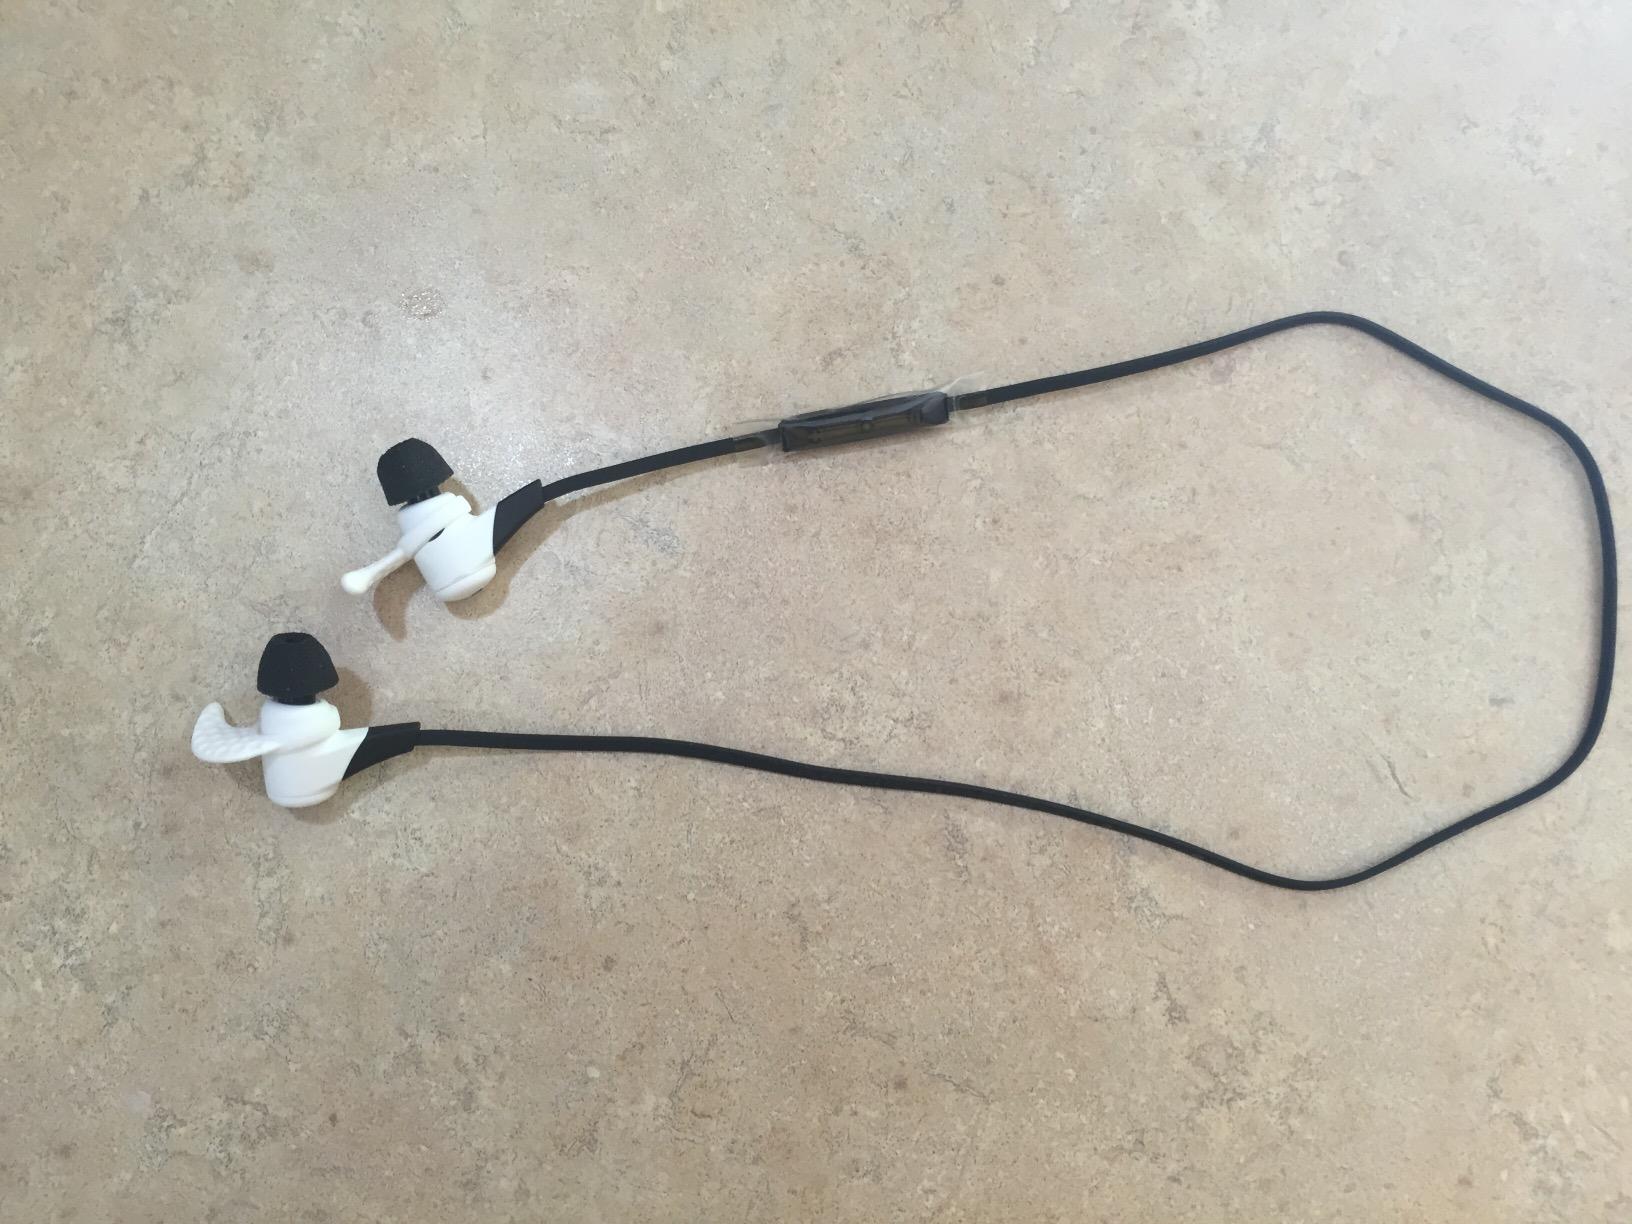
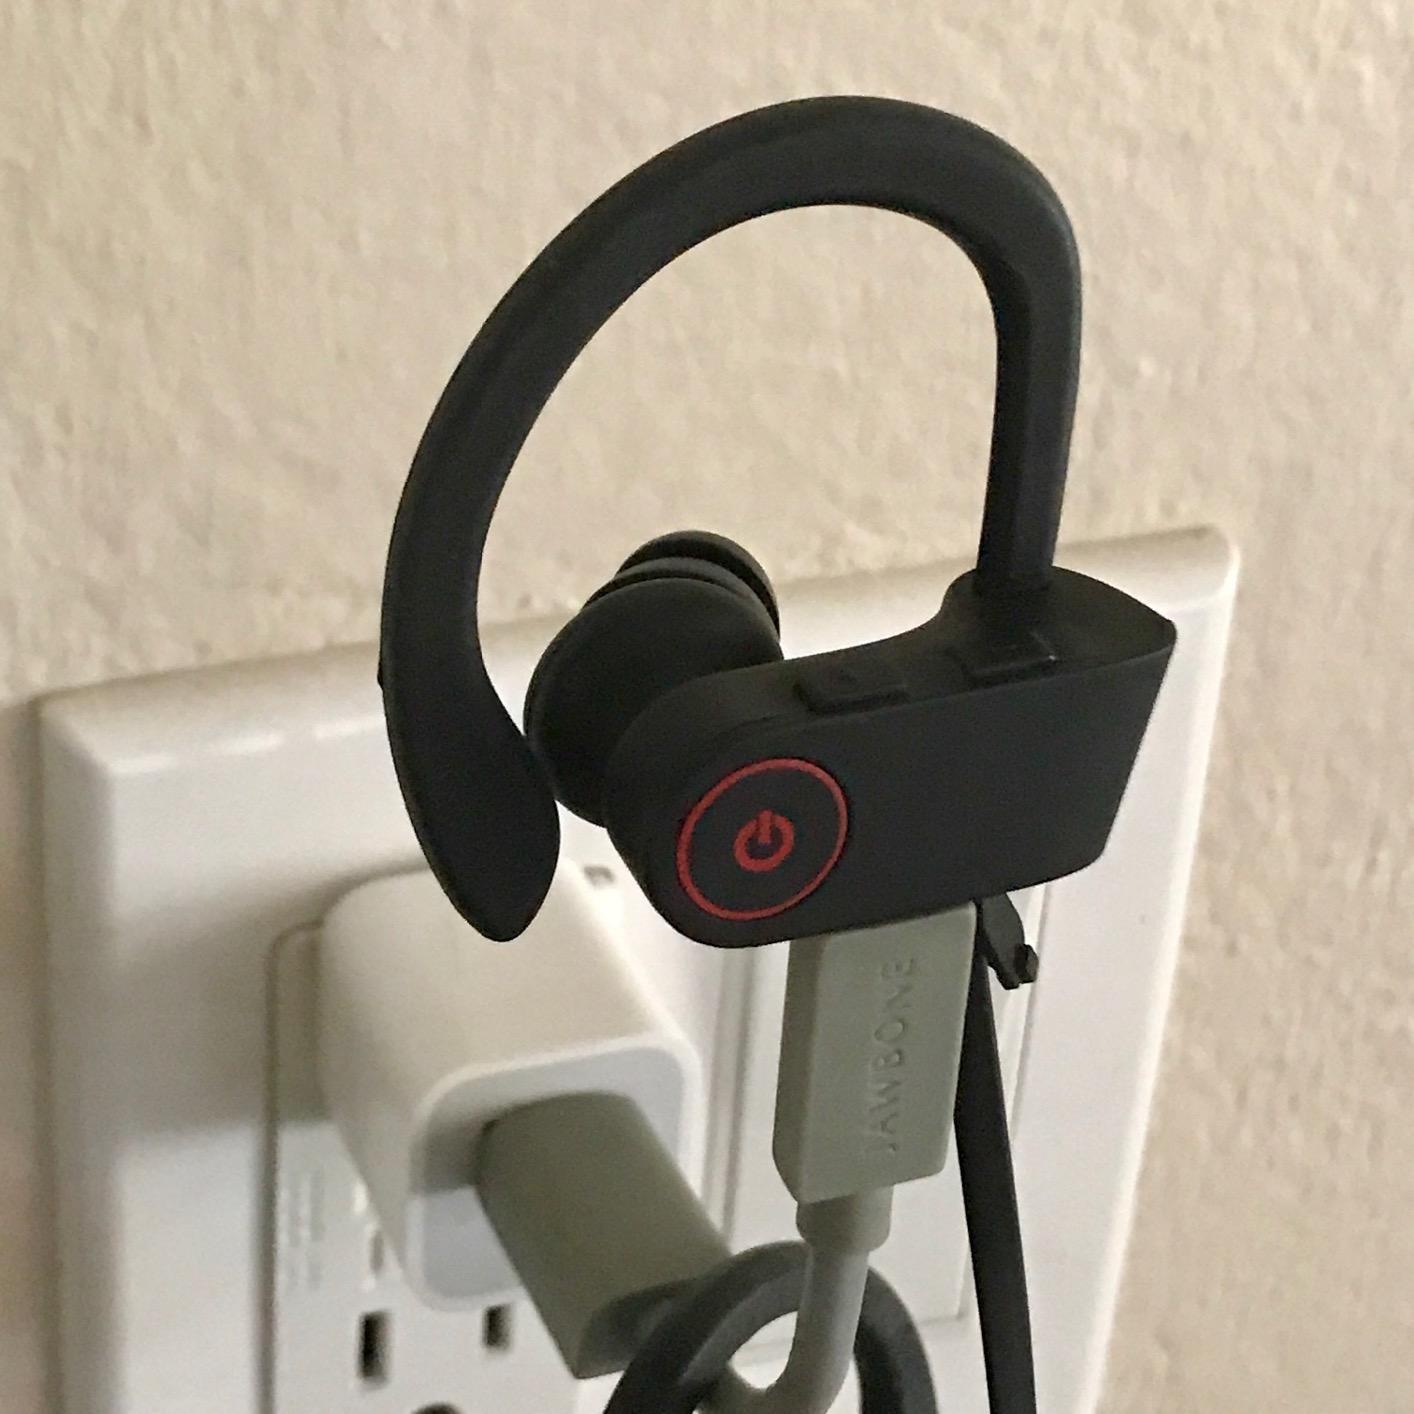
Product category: headphones
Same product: no